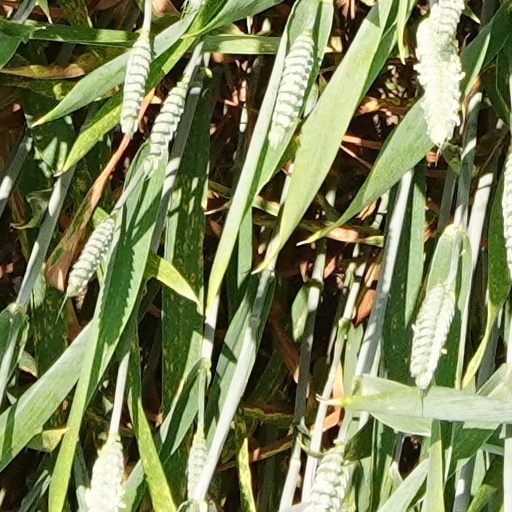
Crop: wheat